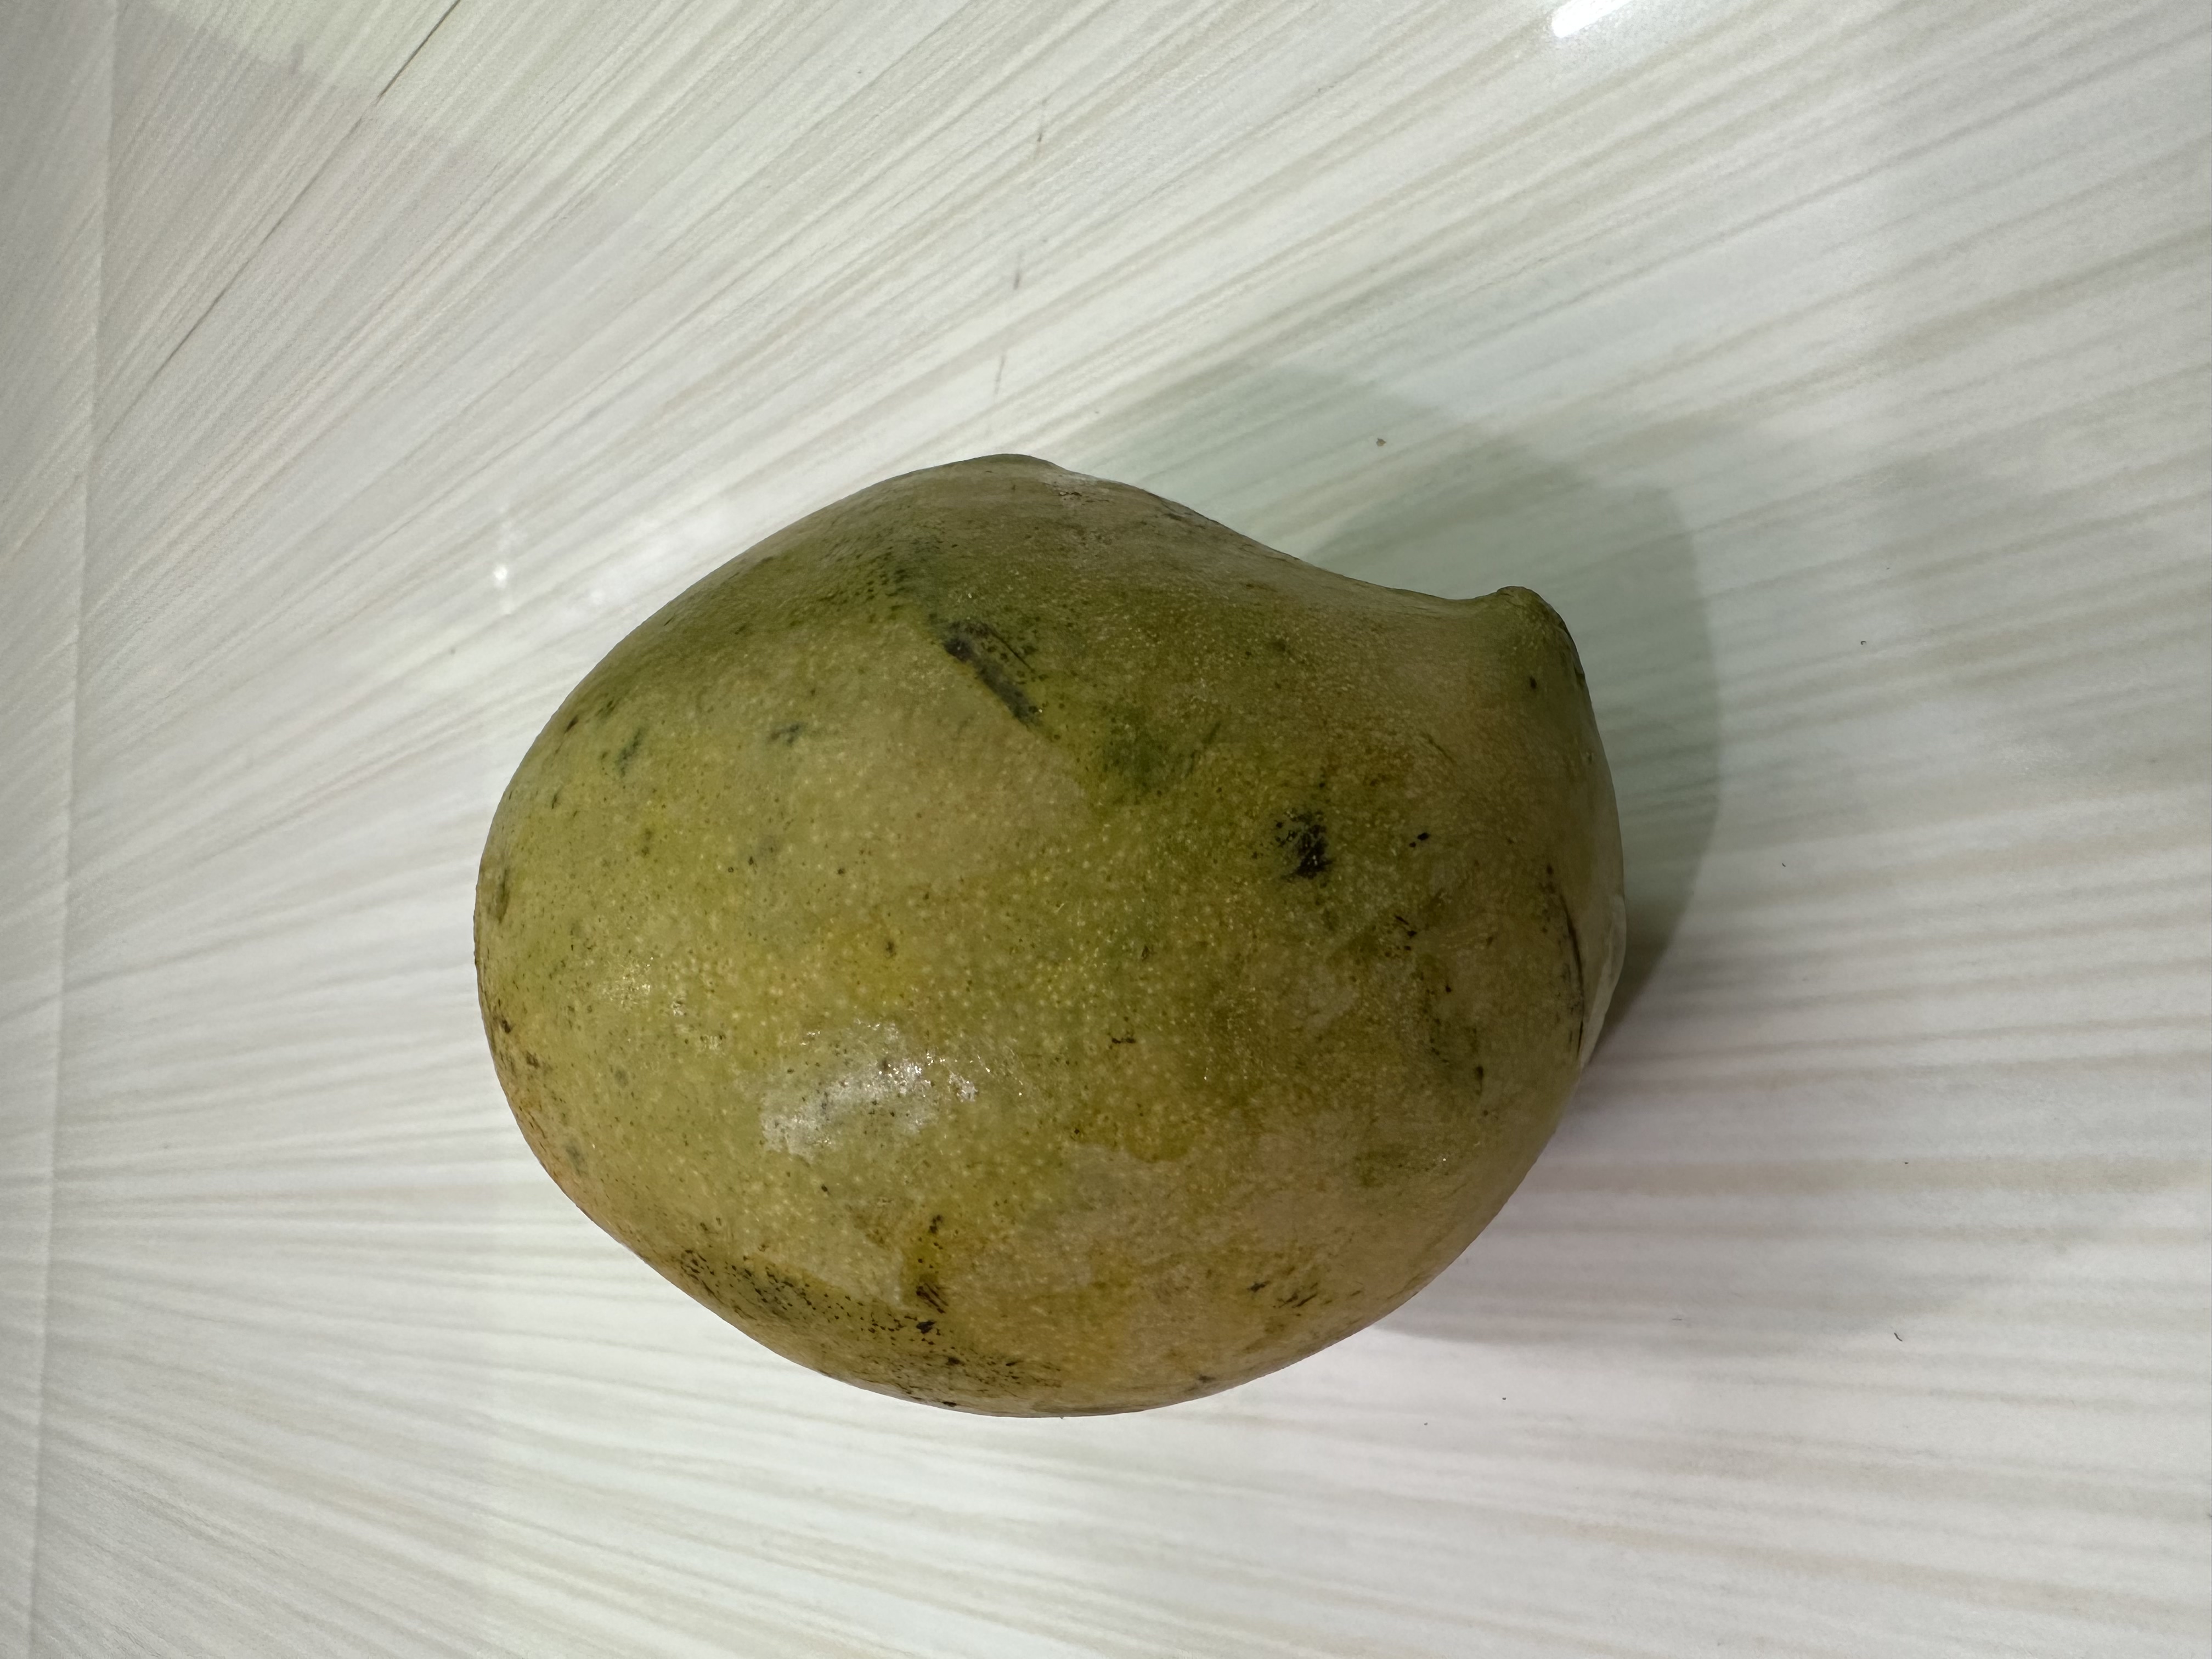
Mango variety: Nilambori